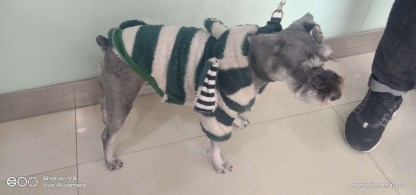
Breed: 2342-n000102-miniature_schnauzer